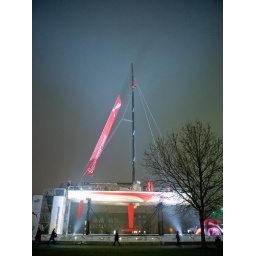
Note the person in a red suit climbing the mast